Kinetic resolution

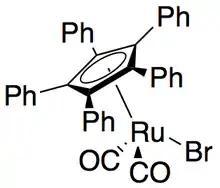
Bäckvall's ruthenium catalyst for racemization in chemoenzymatic dynamic kinetic resolution of secondary alcohols

More recently, secondary alcohols have been resolved by Bäckvall with yields up to 99% and ee's up to >99% utilizing CALB and a ruthenium racemization complex.